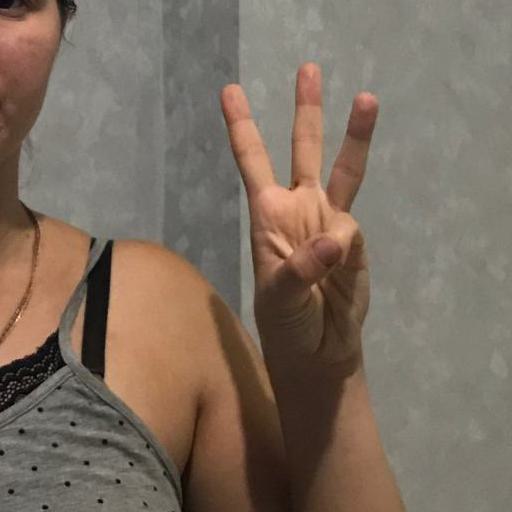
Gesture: three